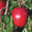
Label: apple